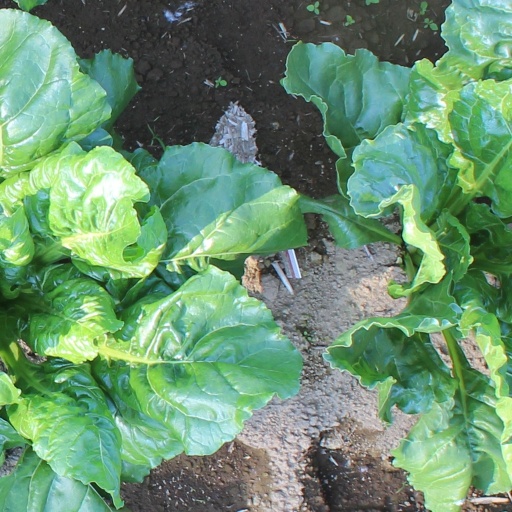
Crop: sugar beet